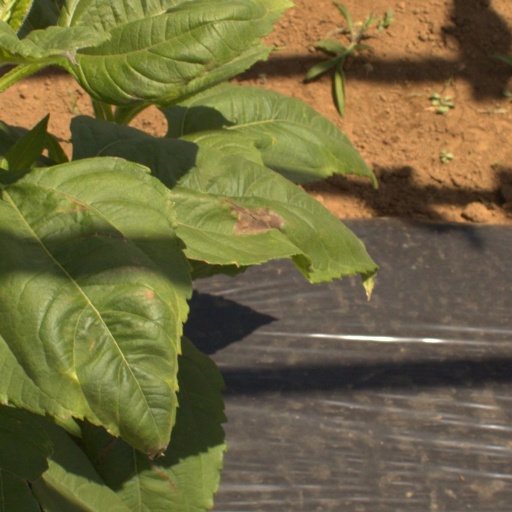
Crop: Jerusalem artichoke